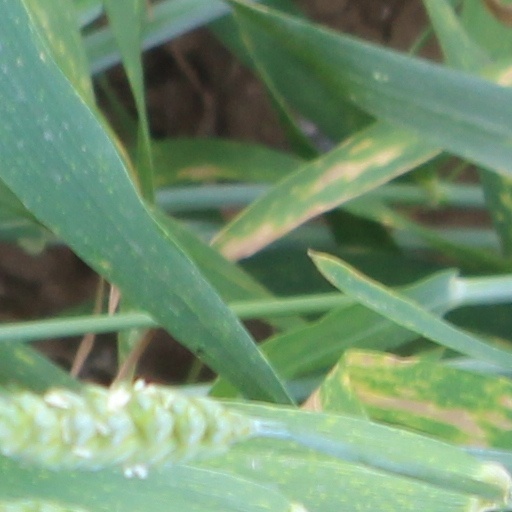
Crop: wheat